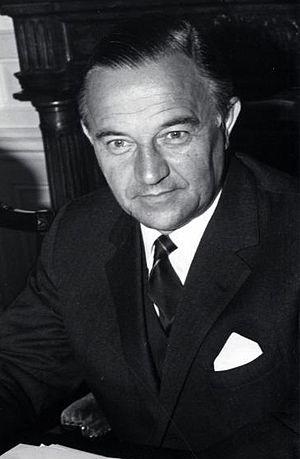
Cet article dresse la liste des chefs du gouvernement néerlandais.